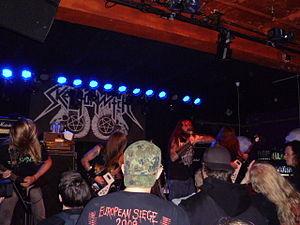
Skeletonwitch est un groupe de black et thrash metal américain, originaire d'Athens, dans l'Ohio. Il est formé en 2003 par les frères Garnett. Leur musique mélange avec brio voix Black au chant avec la rapidité et l'ambiance du thrash metal. Actuellement signé au label Prosthetic Records, le groupe compte à son actif un EP, une démo, ainsi que quatre albums.